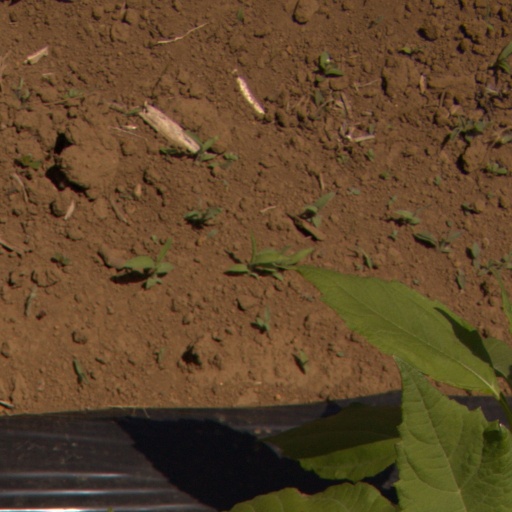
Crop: Jerusalem artichoke